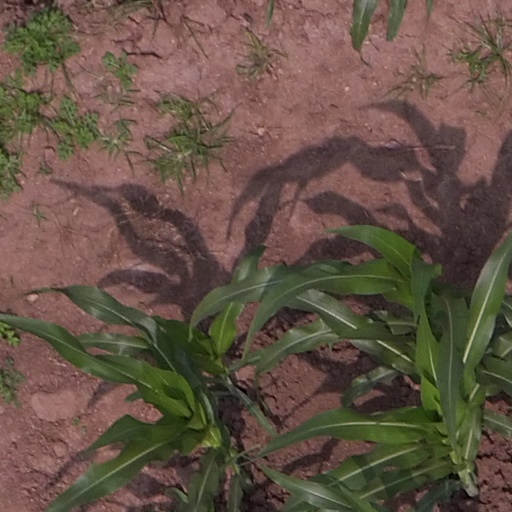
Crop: maize; corn